Mabel Paige

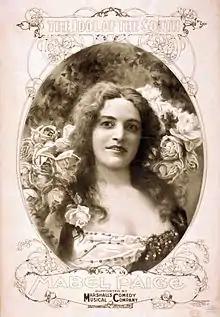
Mabel Paige, "The Idol of the South", 1899

Paige was born in New York City. She began acting at age four, when she appeared in "Van, the Virginian".